Walenty Pytel

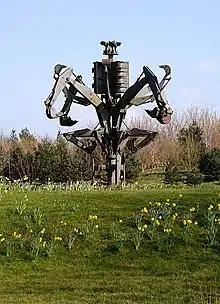
"The Fossor", at the JCB headquarters in Rocester

Walenty Pytel (1941- ) is a Polish-born contemporary artist based in the United Kingdom, recognised as a leading metal sculptor of birds and beasts.